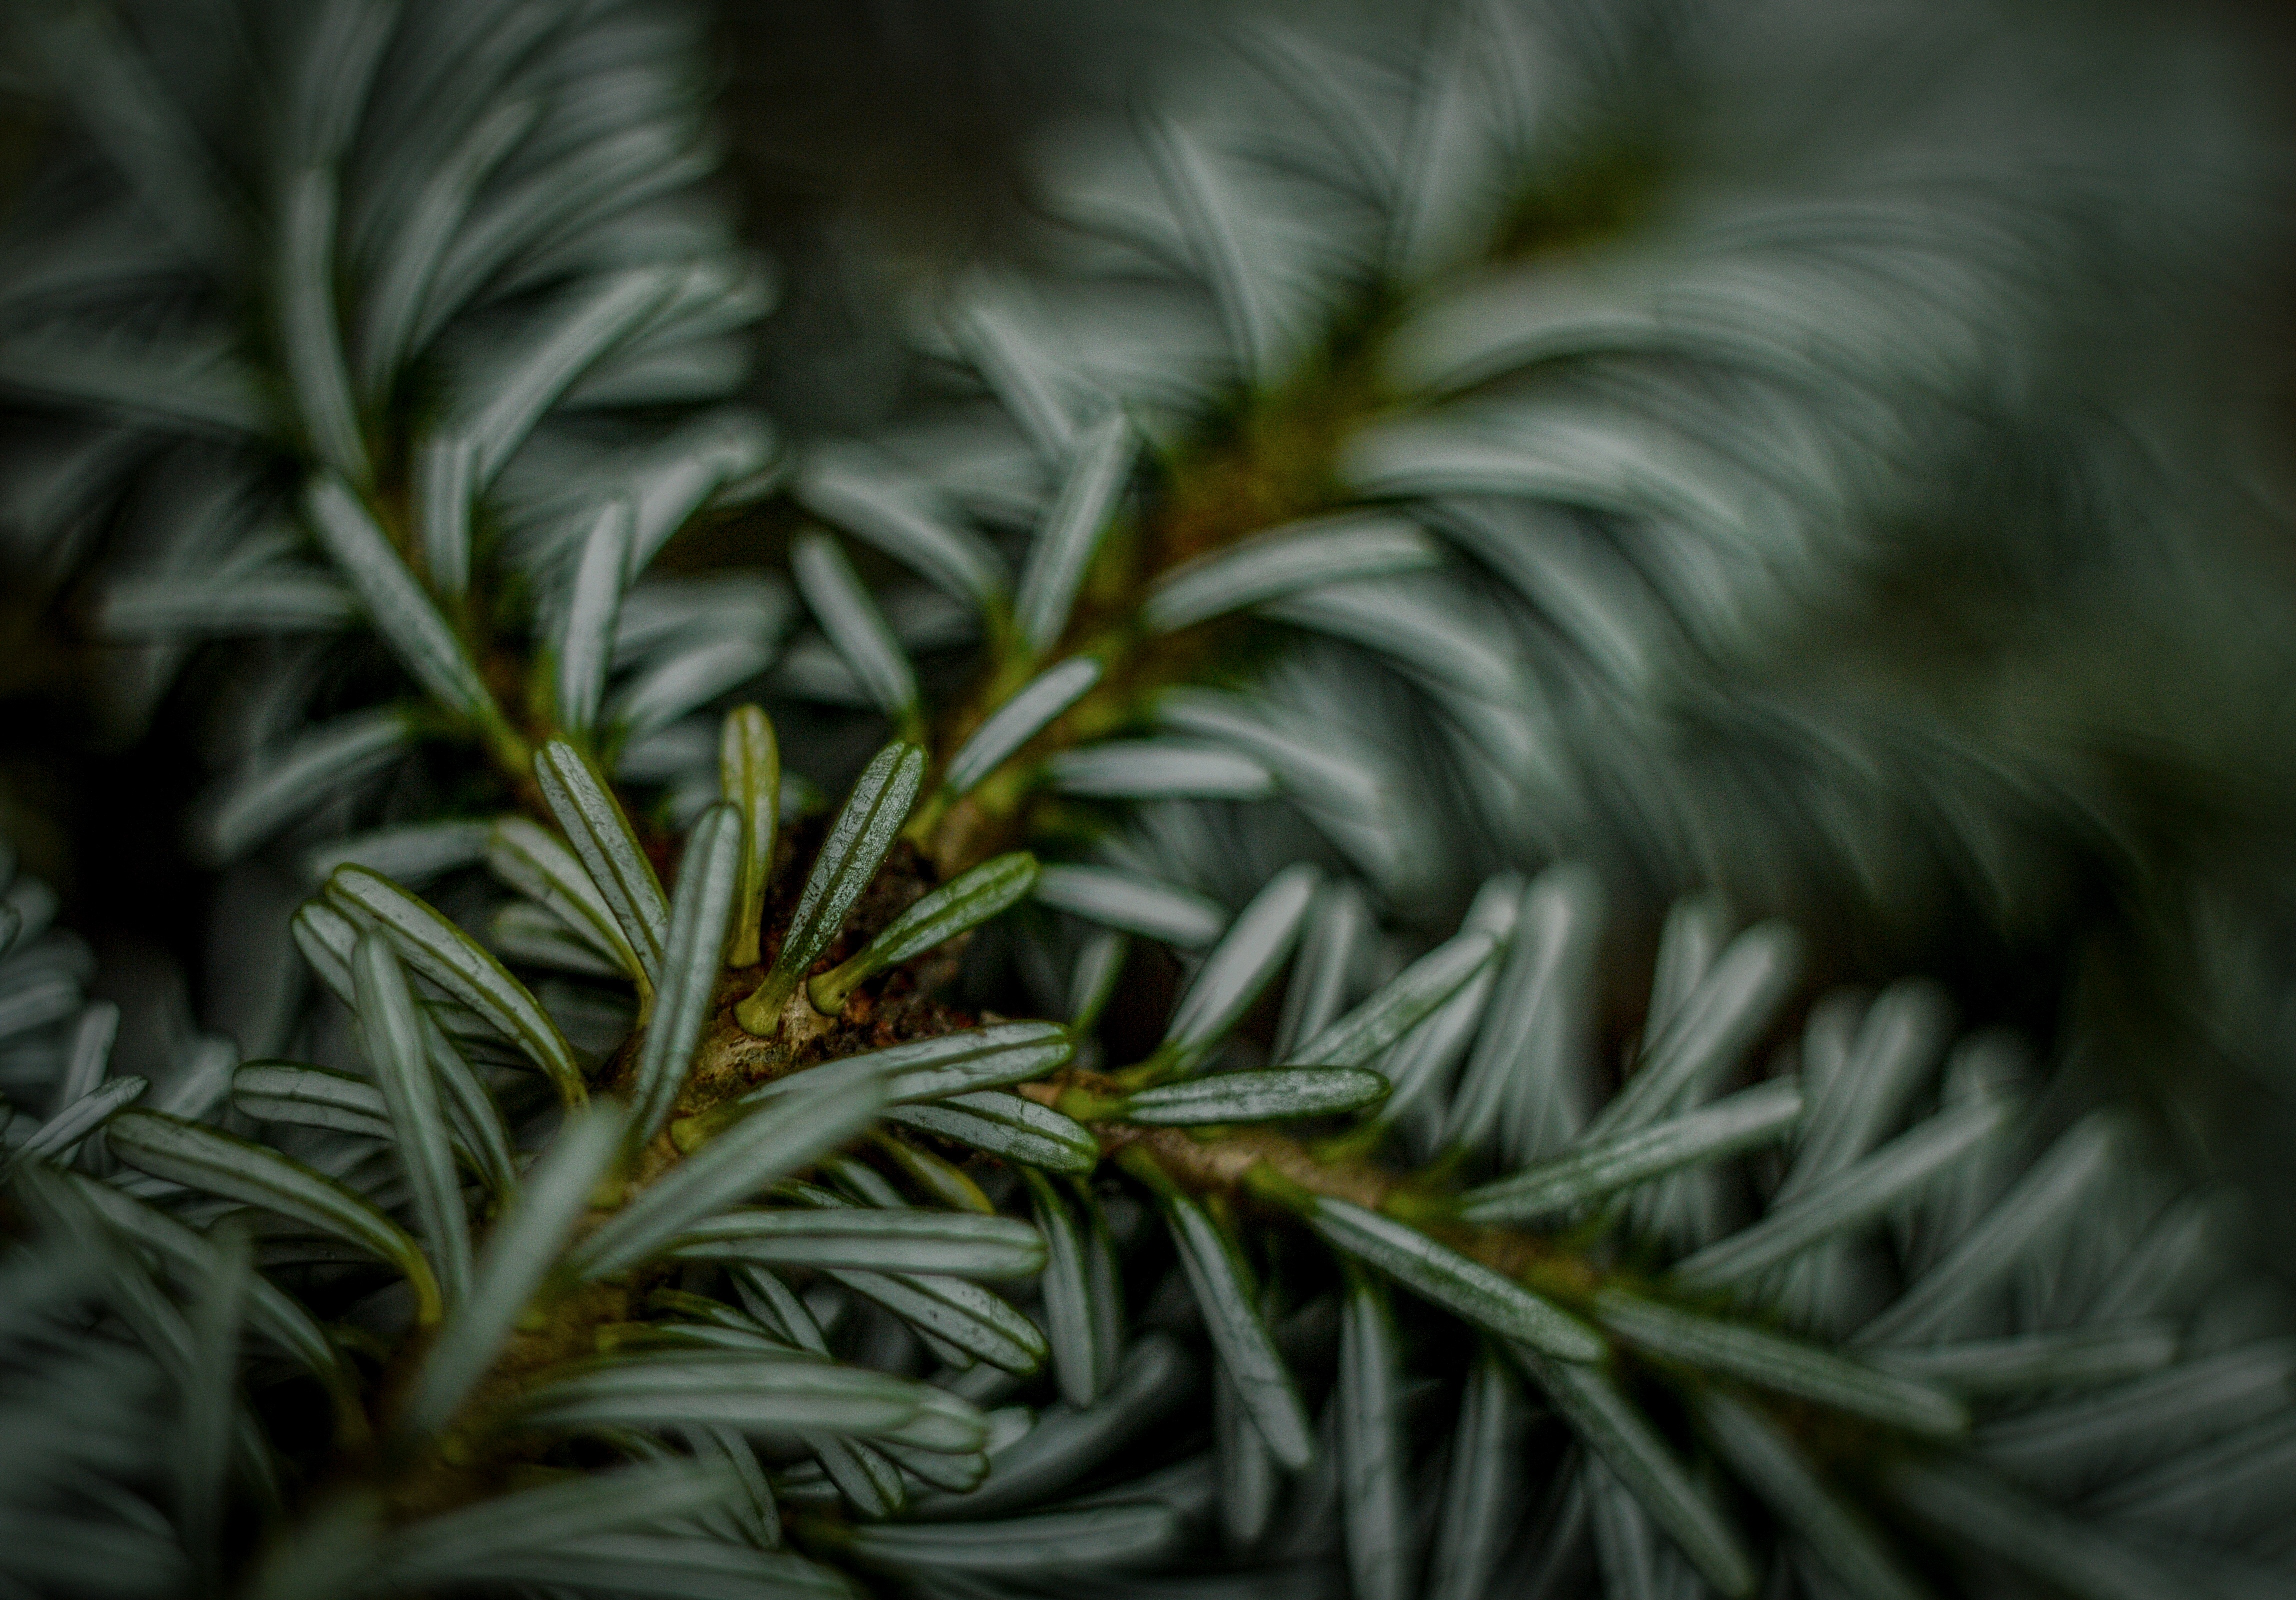
tree, nature, grass, branch, plant, leaf, flower, green, autumn, botany, christmas, flora, close up, coniferous, spruce, silver, holidays, sprig, nicholas, macro photography, iglak, peace of mind, woody plant, land plant